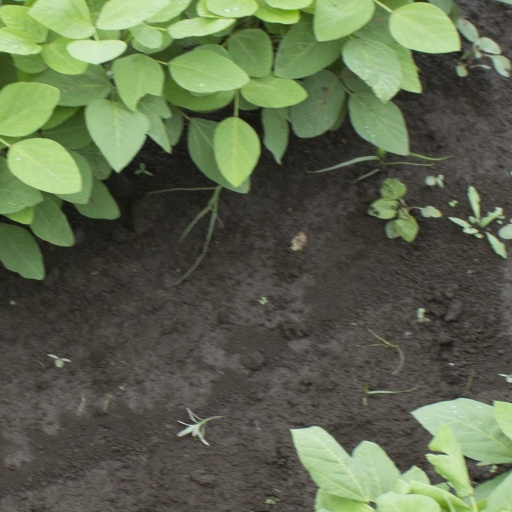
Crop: soybean